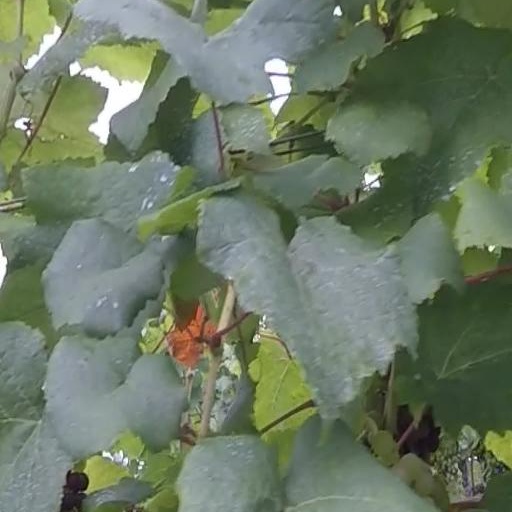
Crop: grape